Evie Millynn

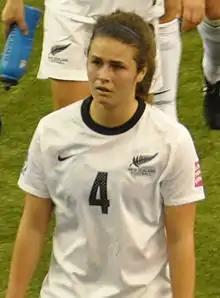
Millynn at FIFA U-20 Women's World Cup

Evie Millynn (born 23 November 1994) is a New Zealand footballer who plays for Eastern Suburbs AFC as a midfielder.